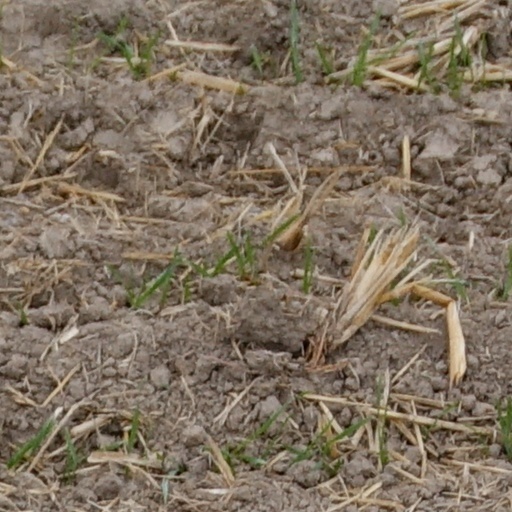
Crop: wheat